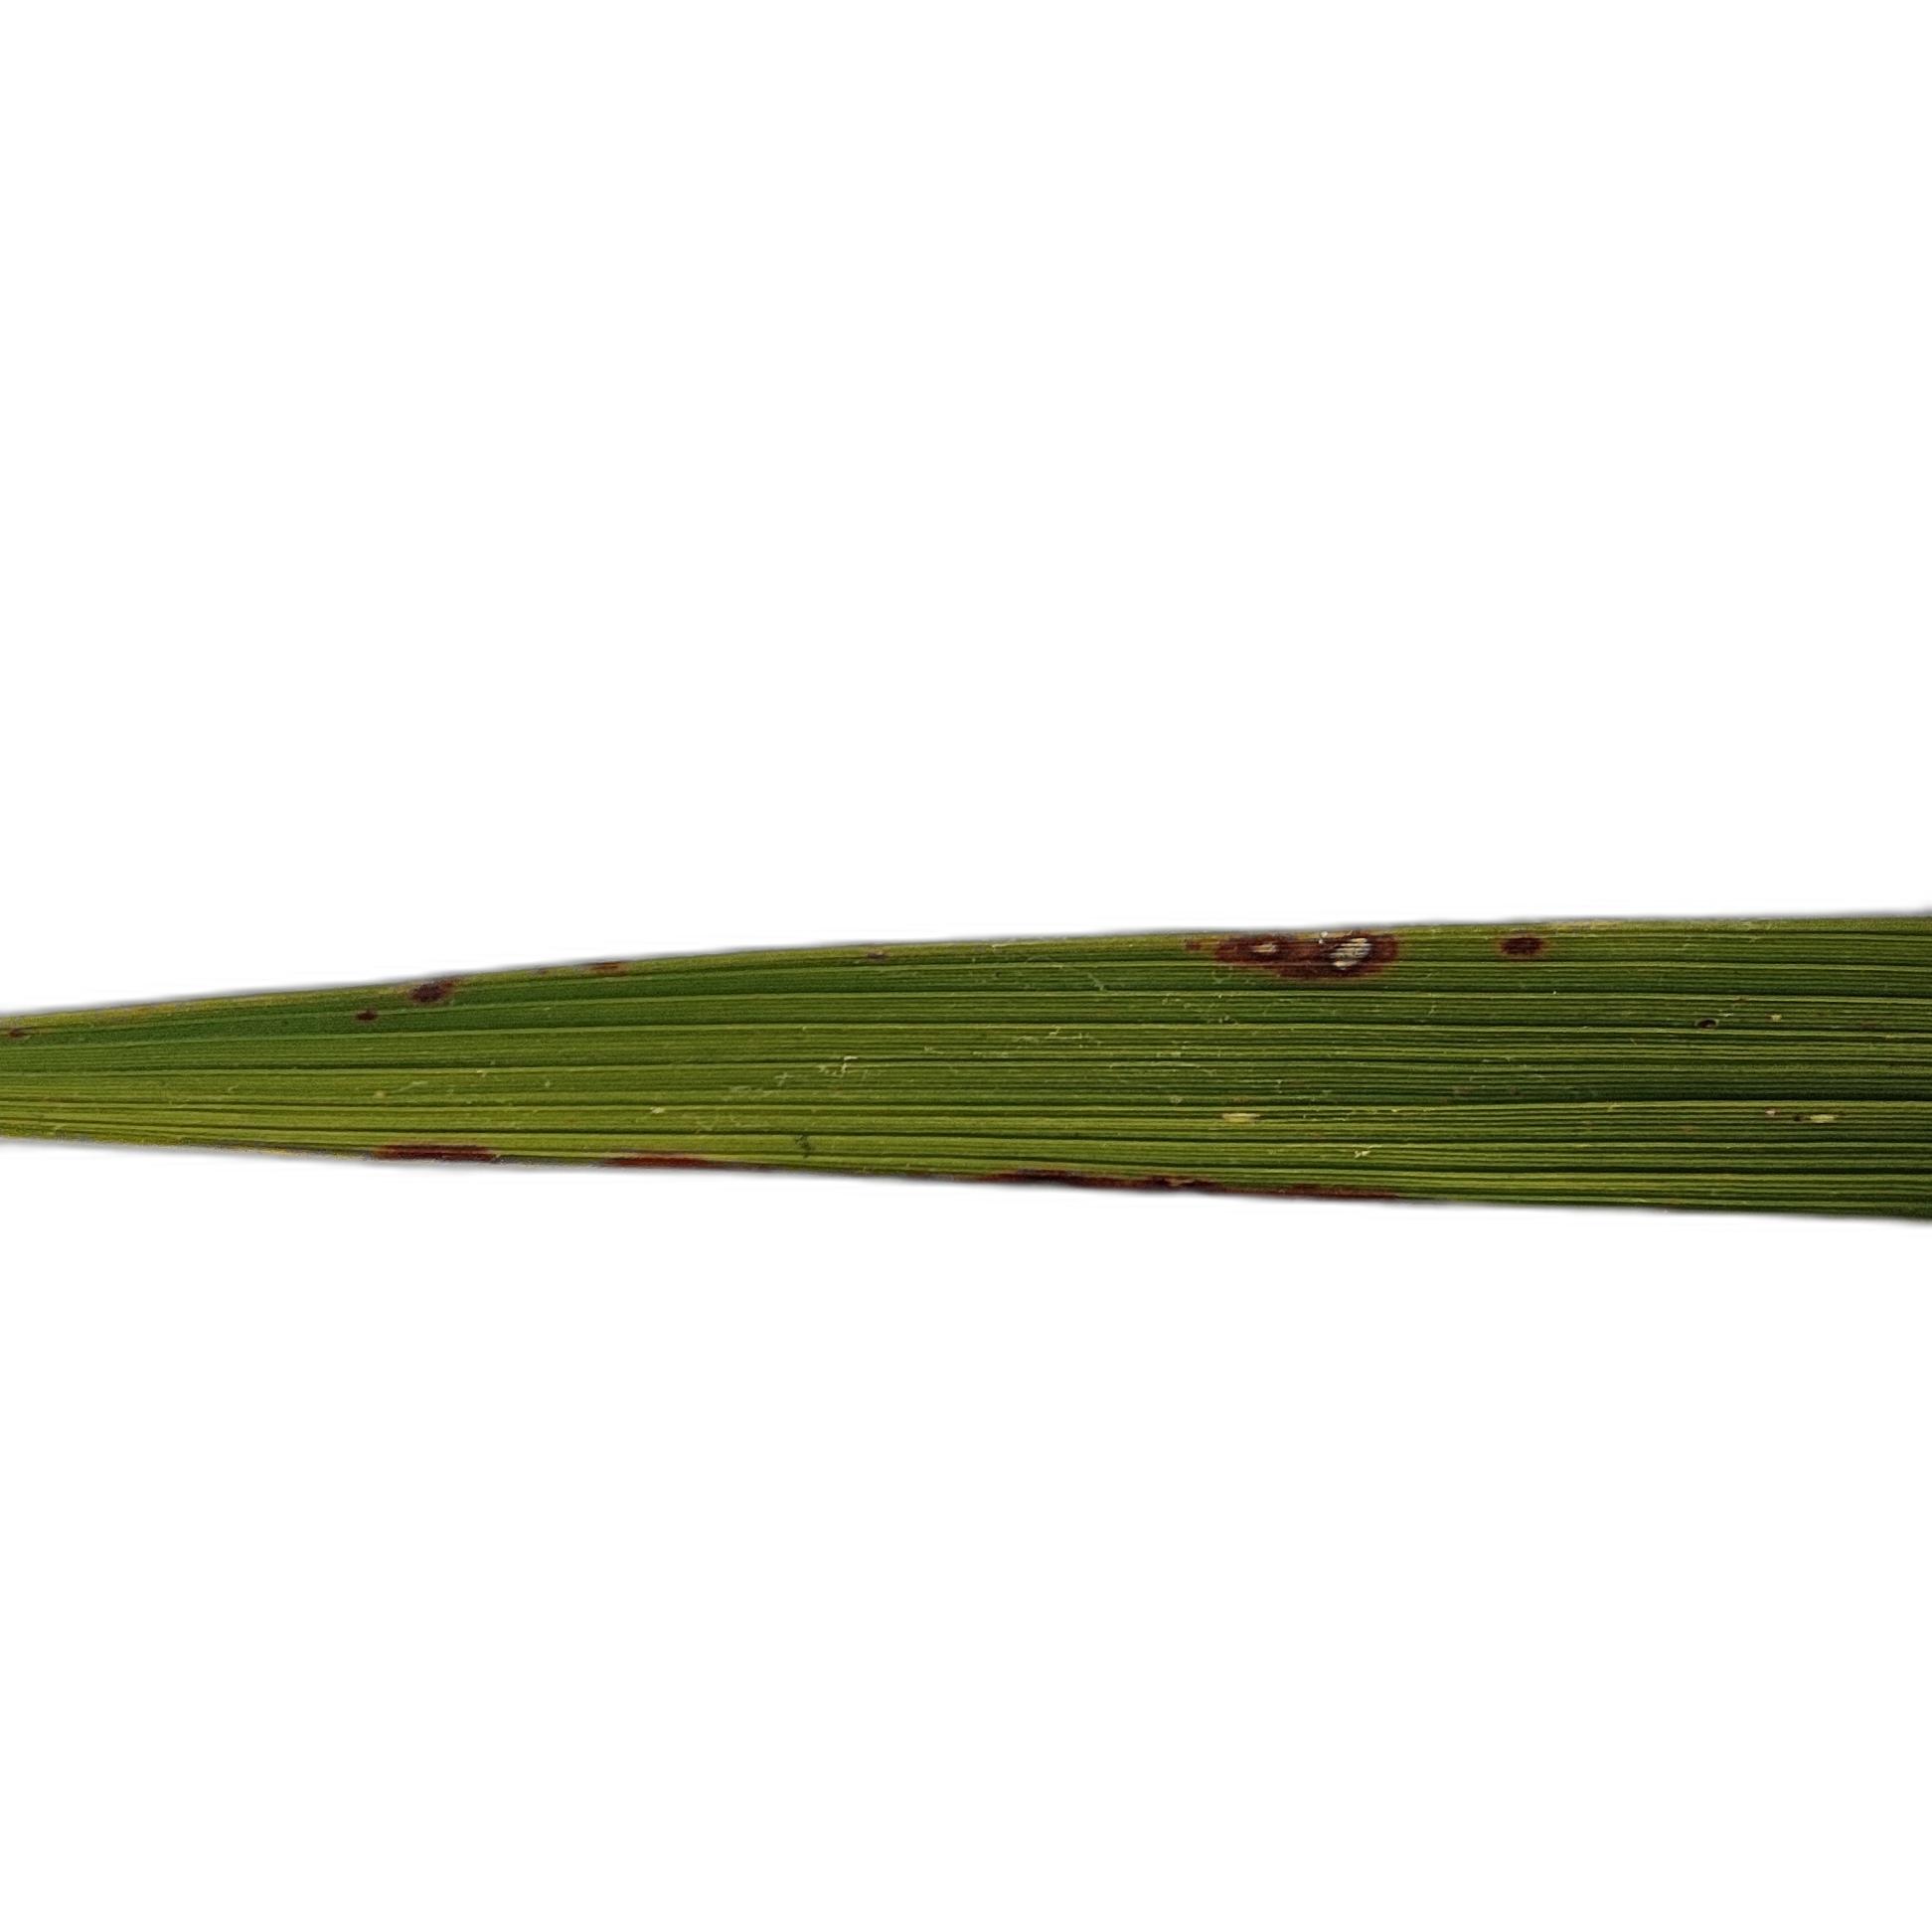
Label: Rice Blast